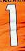
Number: 1